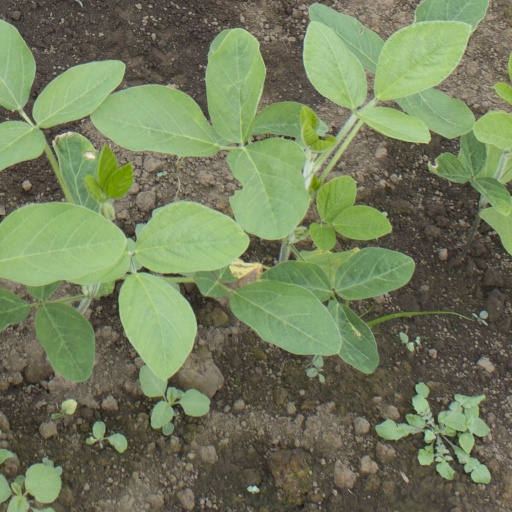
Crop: soybean